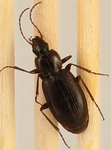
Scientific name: Calathus advena
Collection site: Niwot Ridge NEON (NIWO), plot NIWO_009